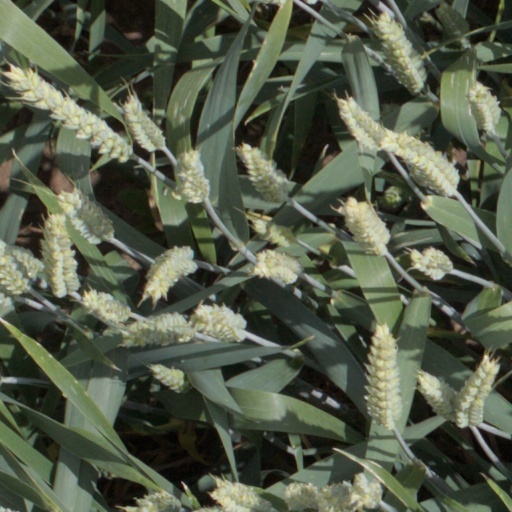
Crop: wheat